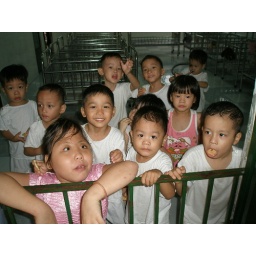
eating cookies donated by us while we waited to bring our daughter home